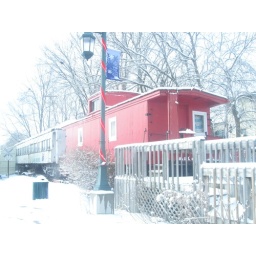
train in rockford book store